Rangeland management

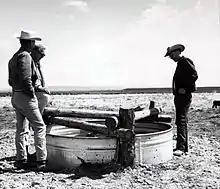
Burns District, Oregon, rangeland water infrastructure development: May, 1954.

Range management's focus has been expanded to include the host of ecosystem services that rangelands provide to humans world-wide. Key management components seek to optimize such goods and services through the protection and enhancement of soils, riparian zones, watersheds, and vegetation complexes, sustainably improving outputs of consumable range products such as red meat, wildlife, water, wood, fiber, leather, energy resource extraction, and outdoor recreation, as well as maintaining a focus on the manipulation of grazing activities of large herbivores to maintain or improve animal and plant production. With increasing levels of rangeland degradation, for example as evident through woody plant encroachment, active rehabilitation efforts become part of rangeland management.